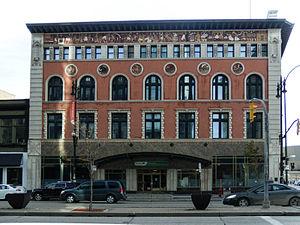
Cet article recense les lieux patrimoniaux de Winnipeg inscrits au répertoire des lieux patrimoniaux du Canada, qu'ils soient de niveau provincial, fédéral ou municipal.